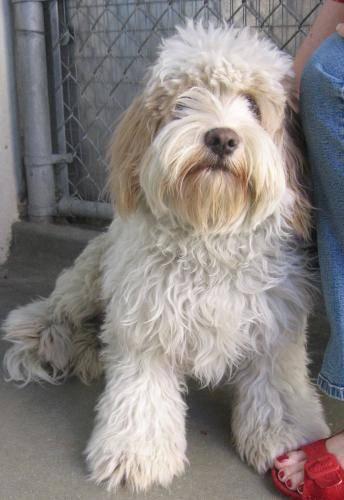
dog